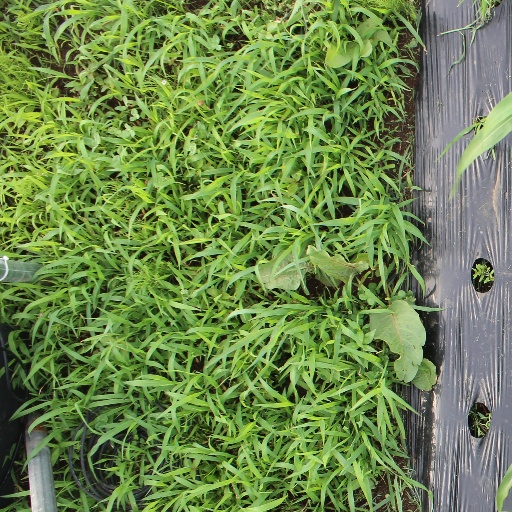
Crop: sorghum